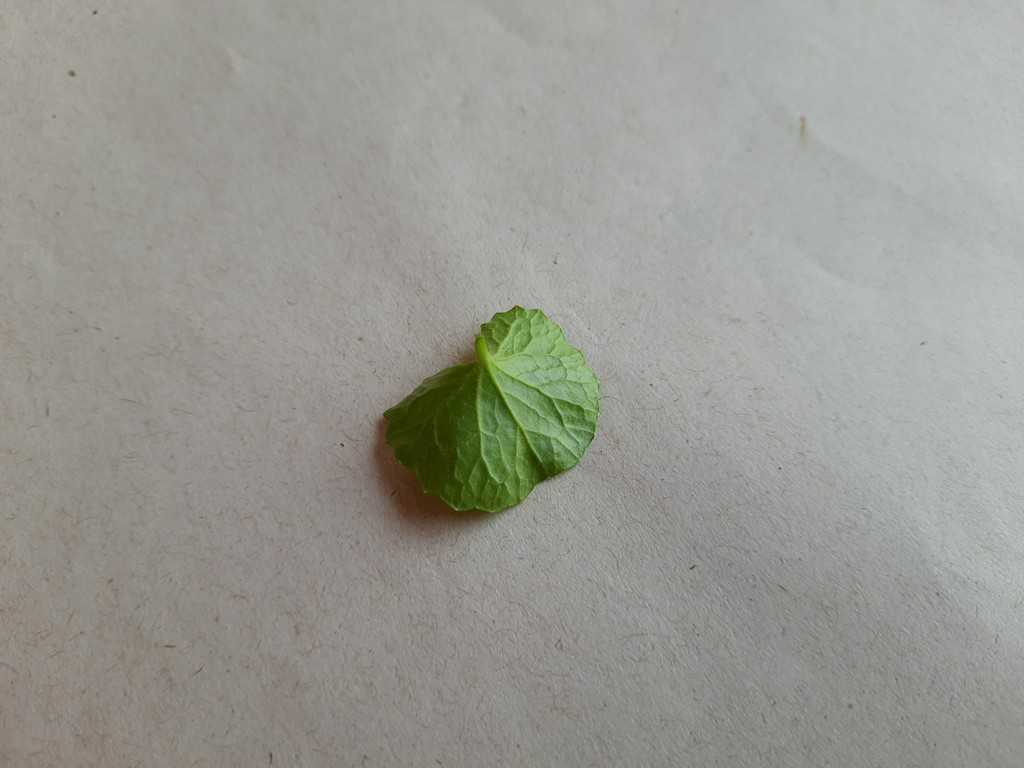
Label: Healthy